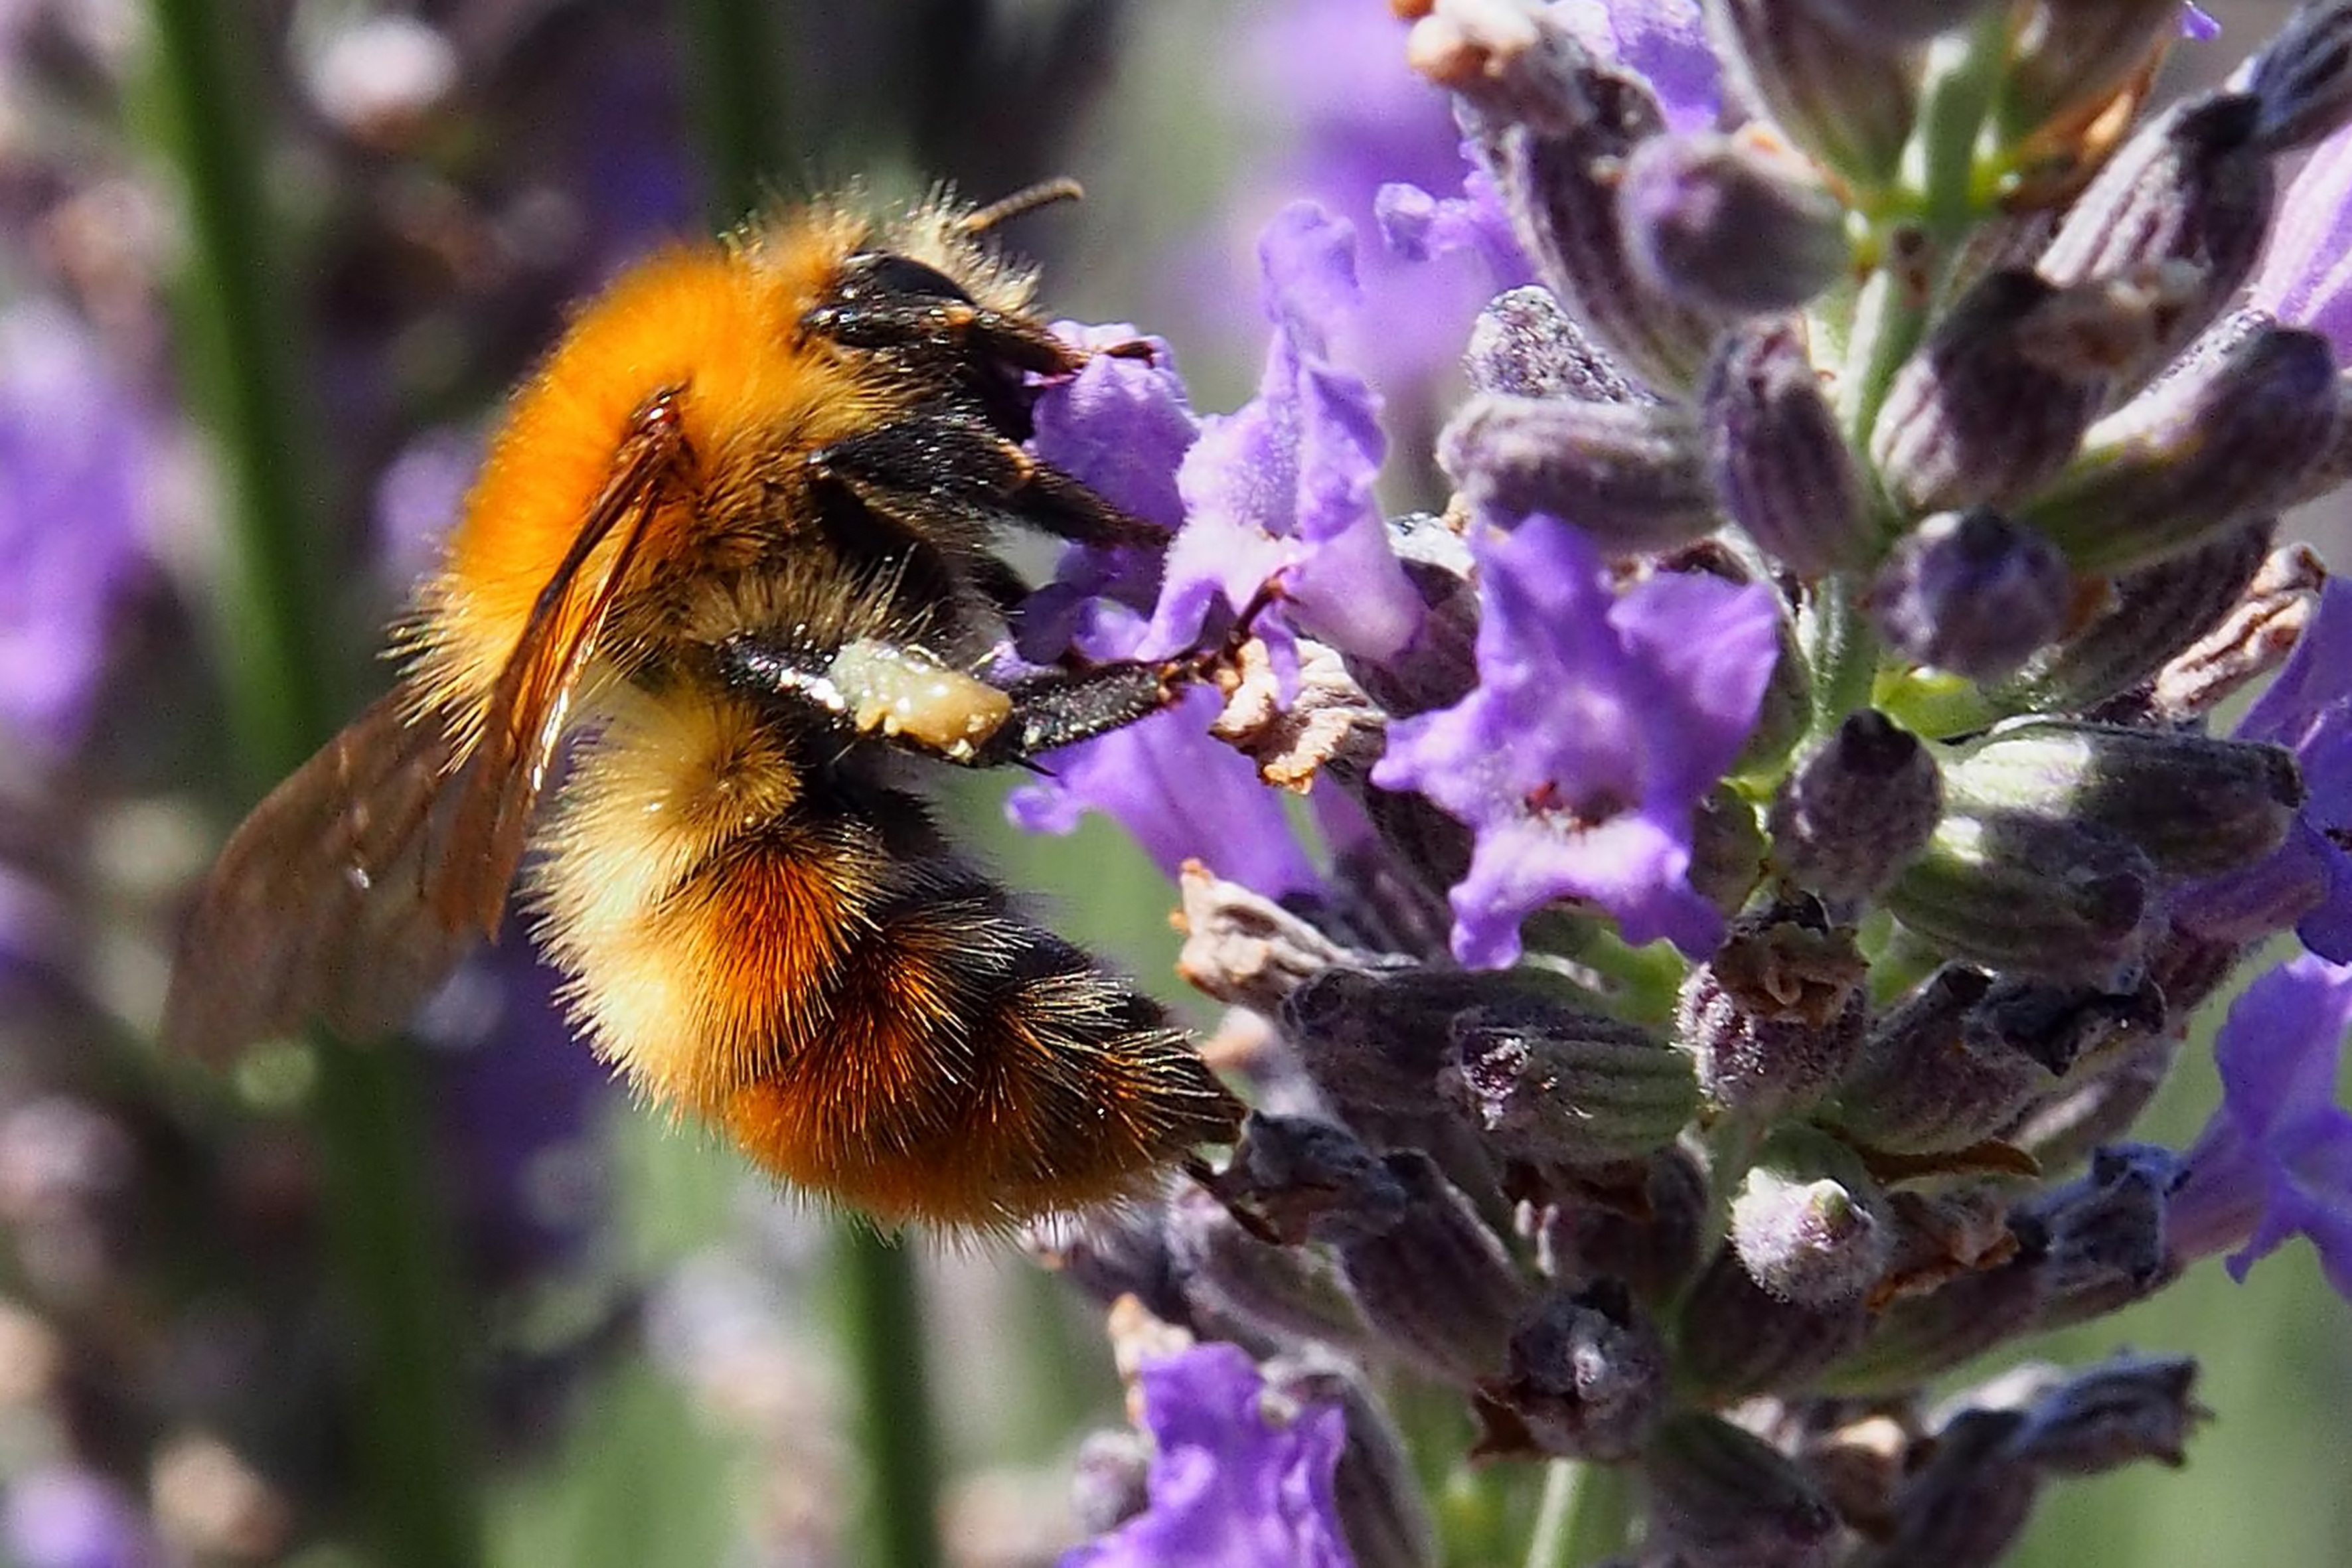
blossom, plant, bloom, wildlife, pollen, insect, lavender, invertebrate, violet, bee, bumblebee, nectar, macro photography, honey bee, pollinator, membrane winged insect, english lavender